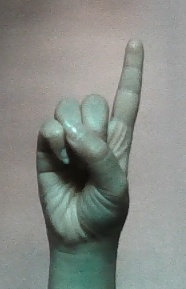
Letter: bb